Answer in natural language. Consider the 3D positions of the objects in the scene and not just the 2D positions in the image. Is the centerpoint of  black dresser with multiple drawers (marked B) at a higher height than HousePlant (marked C)? Choose between the following options: yes or no
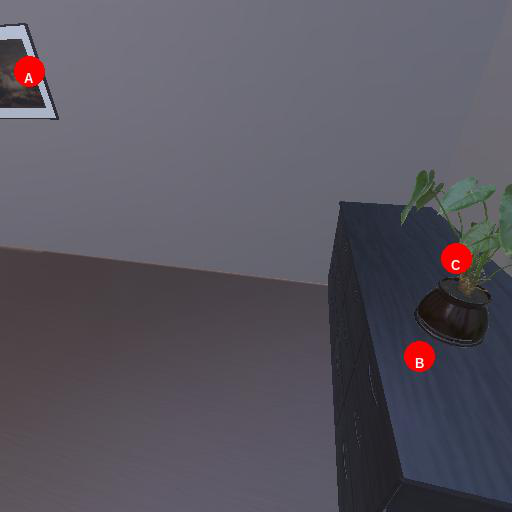
<answer>no</answer>